Guerra de Titanes (2011)

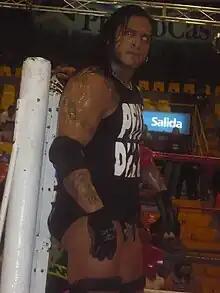
Cibernético

In the fifth match of the pay-per-view, "Ejército AAA" members Cibernético, Electroshock and El Zorro took on "La Sociedad" members La Parka, Octagón and Silver King. Electroshock and Silver King were accompanied to the match by their midget companions, Lokillo and Maniaquito, respectively. The "rudos" took control of the match with steel chairs and a run-in from Tigre Cota and Tito Santana, members of Octagón's "La Milicia". Eventually Cibernético mounted a comeback and performed a stunner on his longtime rival, La Parka. Electroshock then entered the ring and hit a cutter on Octagón, after which El Zorro hit Parka, Santana, Cota and Silver King with his kendo stick. Finally, Cibernético re-entered the ring and pinned Silver King for the win with a "Garra Cibernetica". After the match, the "rudos" attacked the victors, with La Parka beating Cibernético with a steel chair, before being chased out of the ring by members of his "Los Bizarros" group.